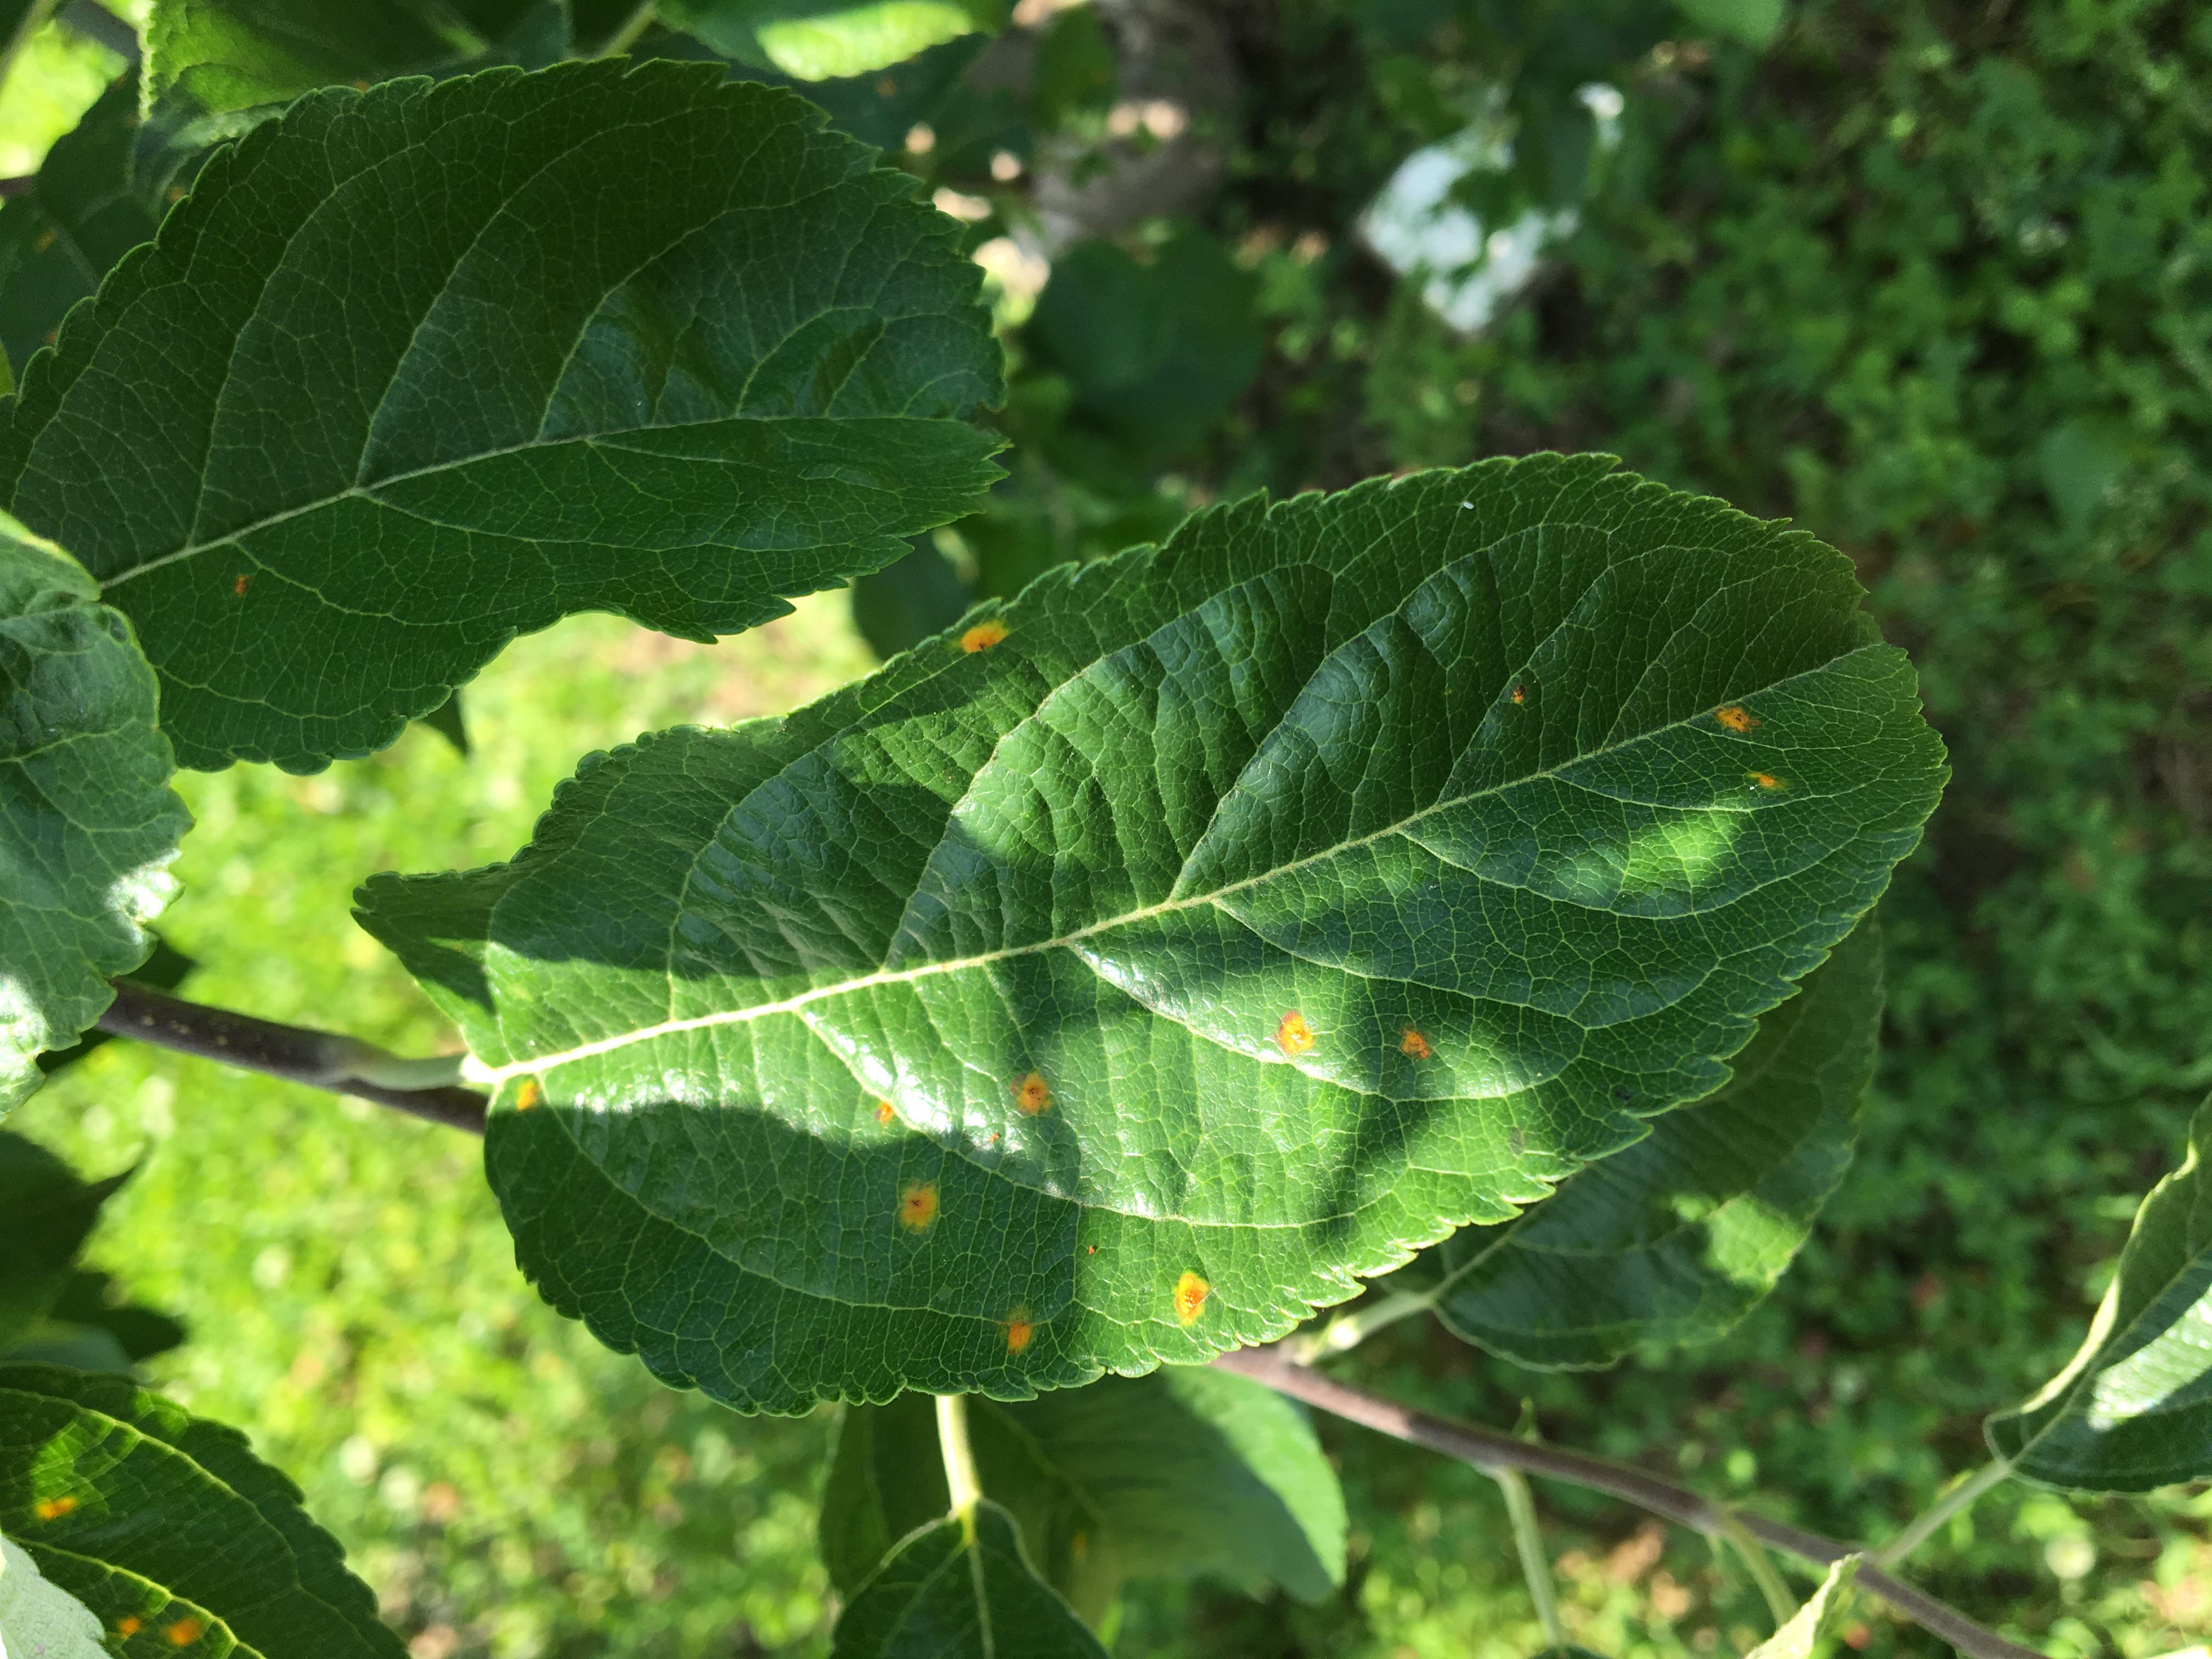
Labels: rust